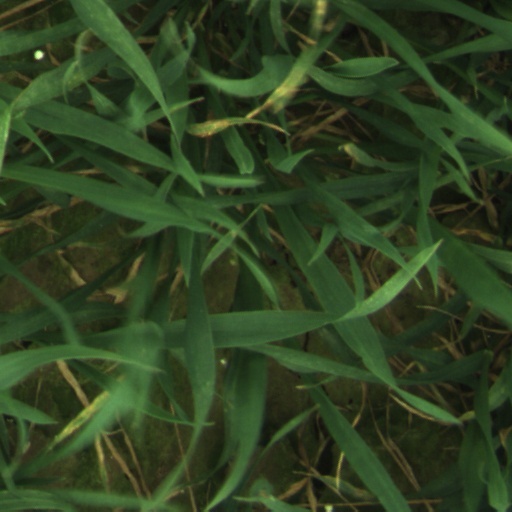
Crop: wheat